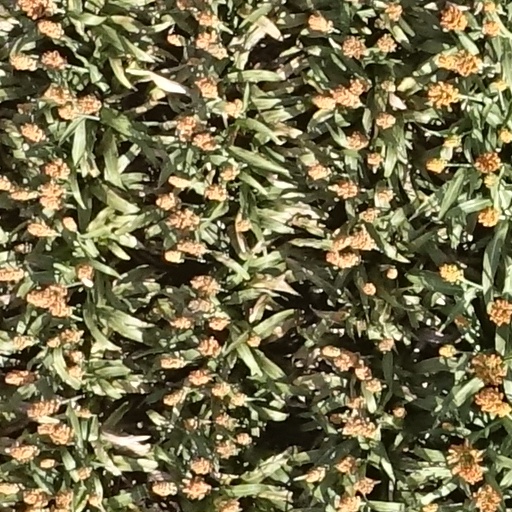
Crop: sorghum